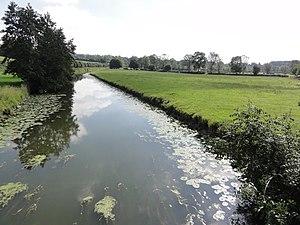
Saint-Hilaire-sur-Helpe est une commune française située dans le département du Nord, en région Hauts-de-France.